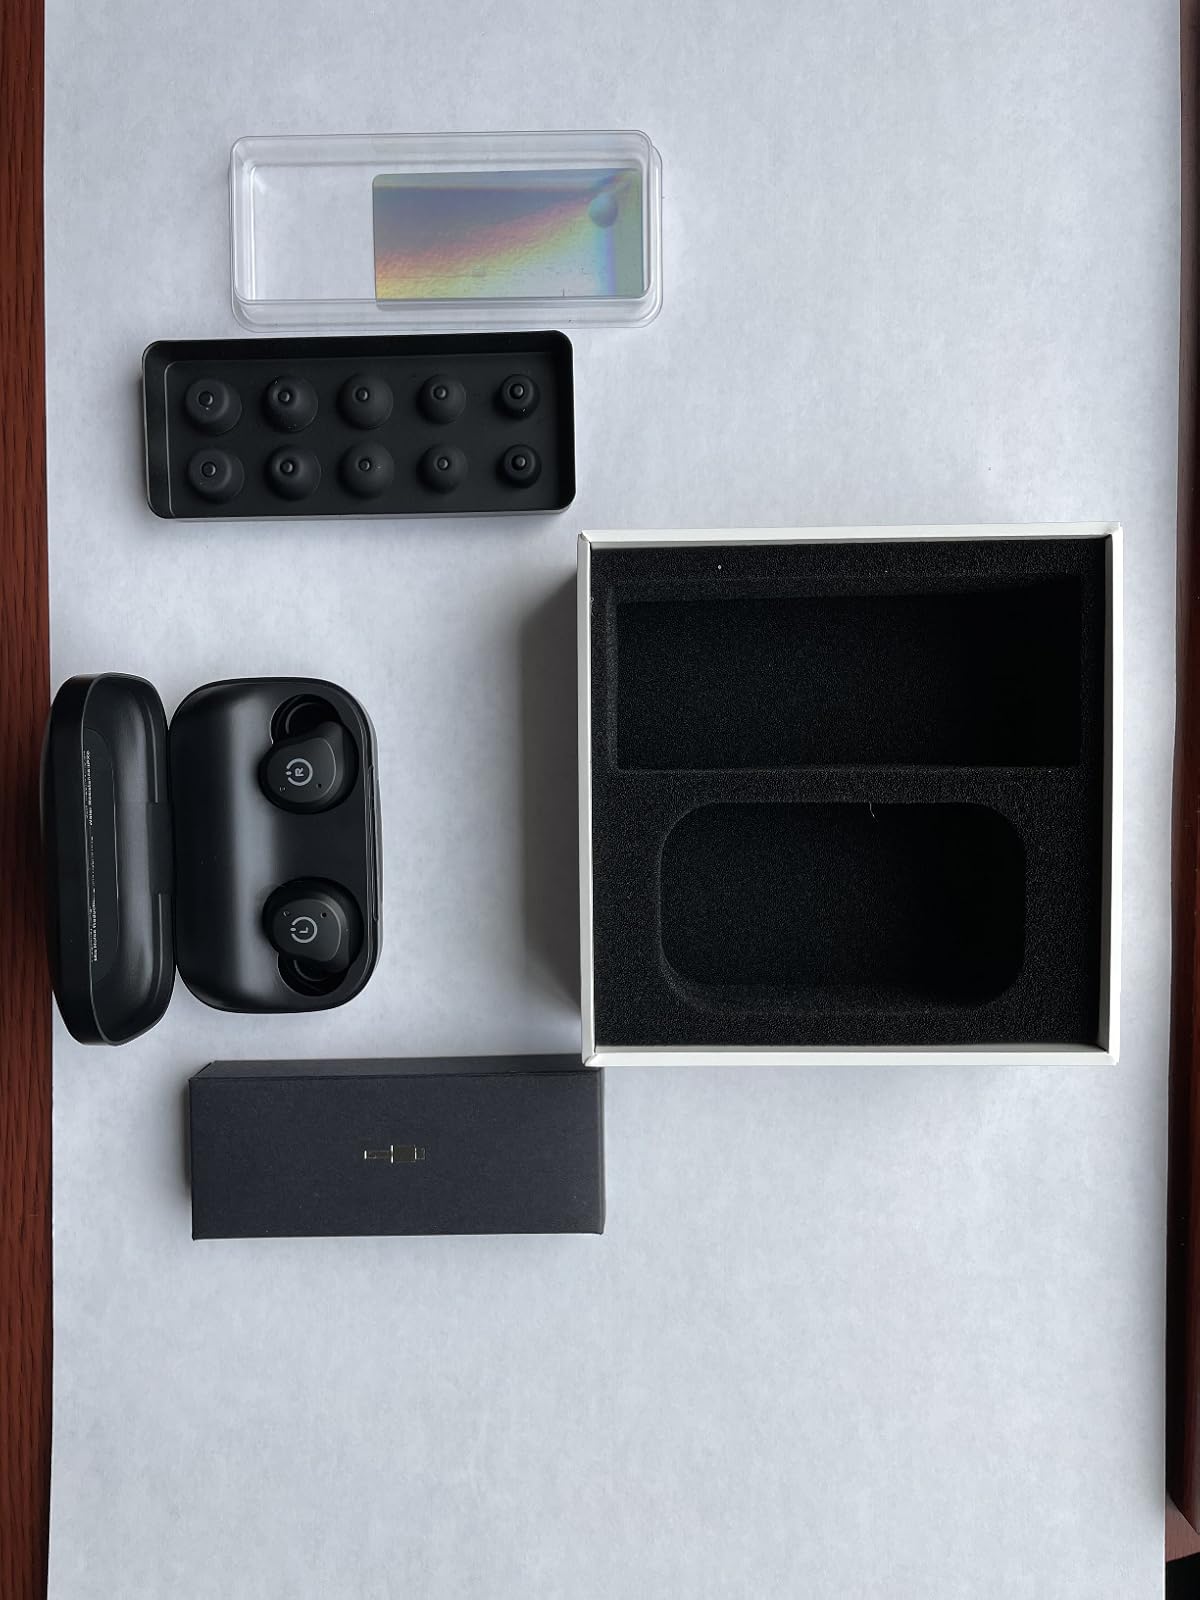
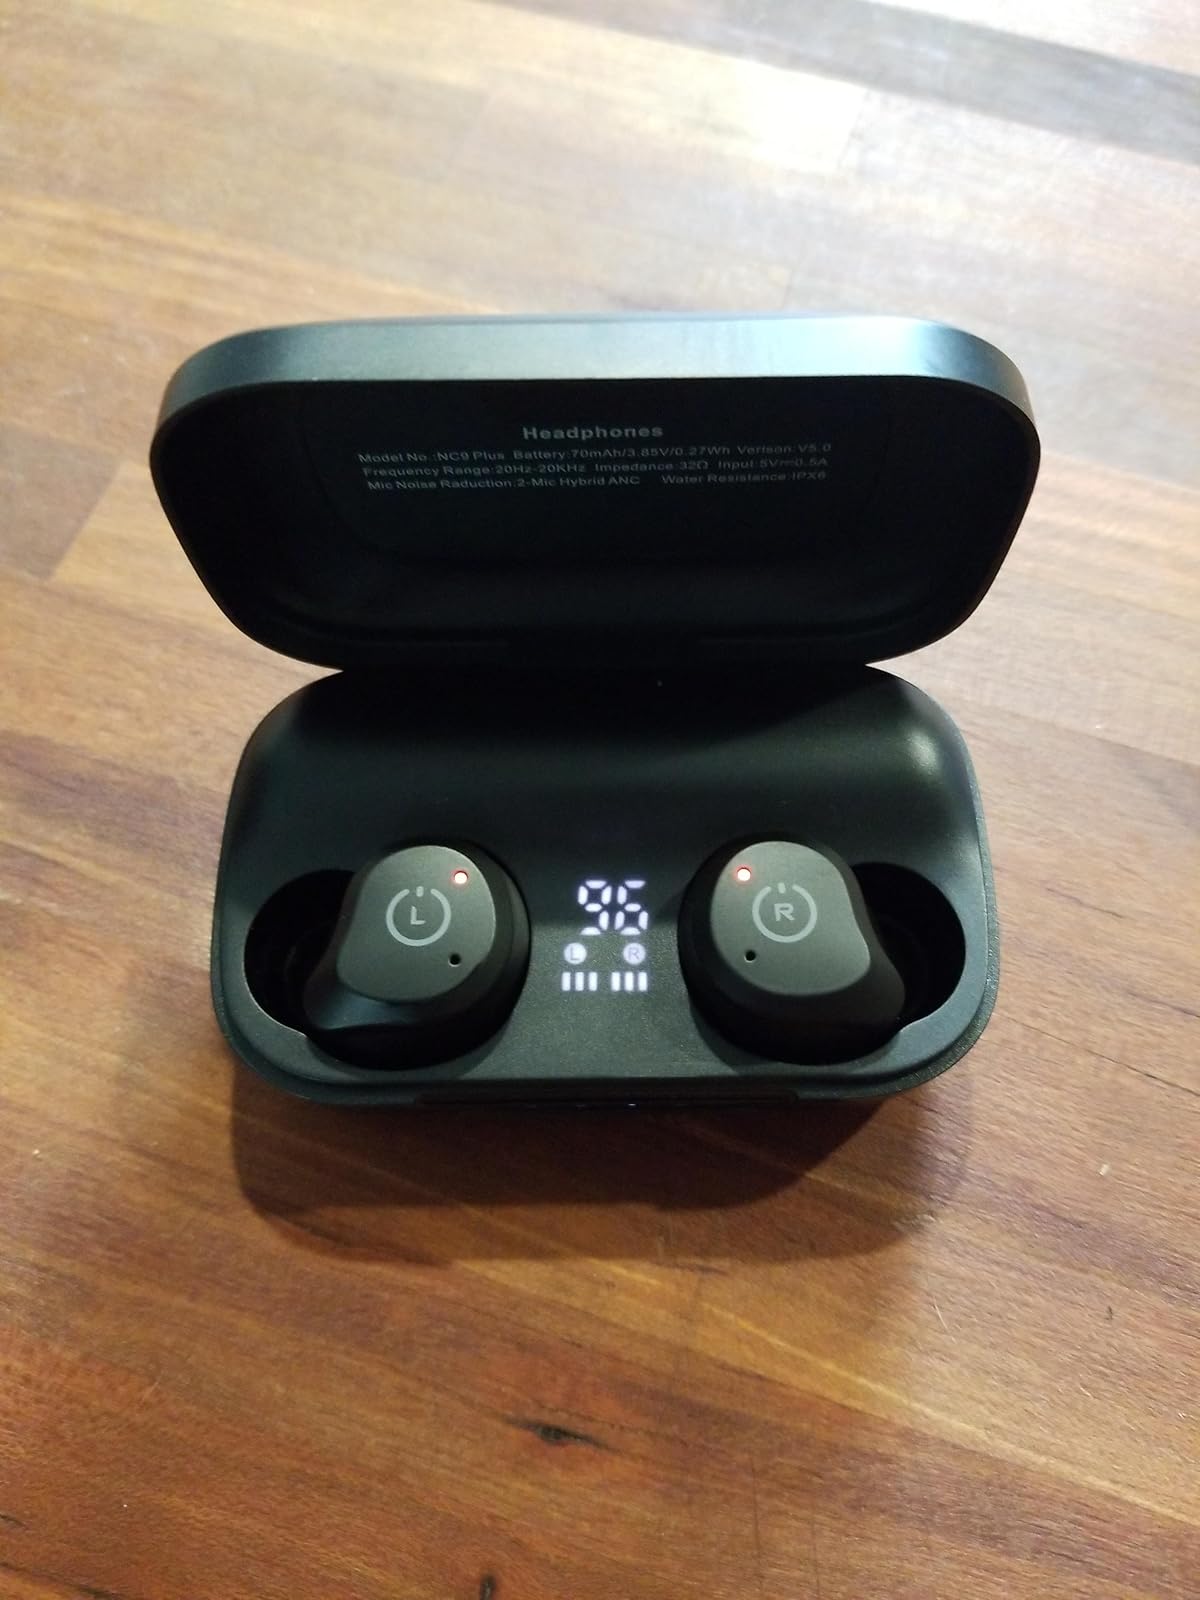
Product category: earbuds
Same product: yes